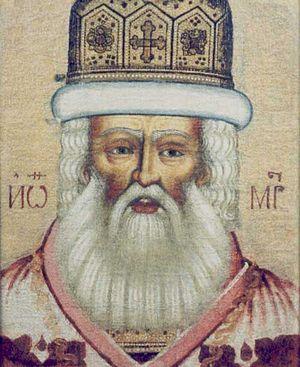
Jonas Syssoïevitch est un évêque orthodoxe, métropolite de l'éparchie de Rostov et Iaroslavl durant les années 1652 à 1690, proche collaborateur du patriarche Nikon. C'est lui qui est à l'origine des nombreuses constructions, restaurations et ajoutes d'annexes diverses telles que celles du Kremlin de Rostov, celles du Monastère Saint-Boris-et-Saint-Gleb, de la Cathédrale de la Dormition de Iaroslavl, du Monastère de Tolga à Iaroslavl, du monastère de la Résurrection à Ouglitch et de la Cathédrale Michel-Archange à Veliki Oustioug.